Naval Base Milne Bay

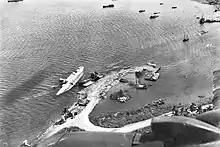
MV "Anshun" lying on her side at Gili Gili Dock, in Milne Bay, New Guinea, 1942

Gili Gili Dock was Naval loading and unloading dock, with both a jetty and pontoon wharf at Gili Gili (also spelled Gill Gill). On September 6, 1942 the ship MV Anshun a 1930 ship was sunk at Gili Gili Dock by Japanese cruiser Tenryū. She was refloated and repaired. Gili Gili Base was at , just west of Swinger Bay and the Swinger Bay Base. Turnbull Field No. 3 Strip, was inland from the Gili Gili Dock and Swinger Bay Base amphibious training center just to the east of Gili Gili Dock. Gili Gili also became a US Army staging area with a large tent camp. Feet Post Office FPO# 717 SF Gilli Gilli, Milne Bay.